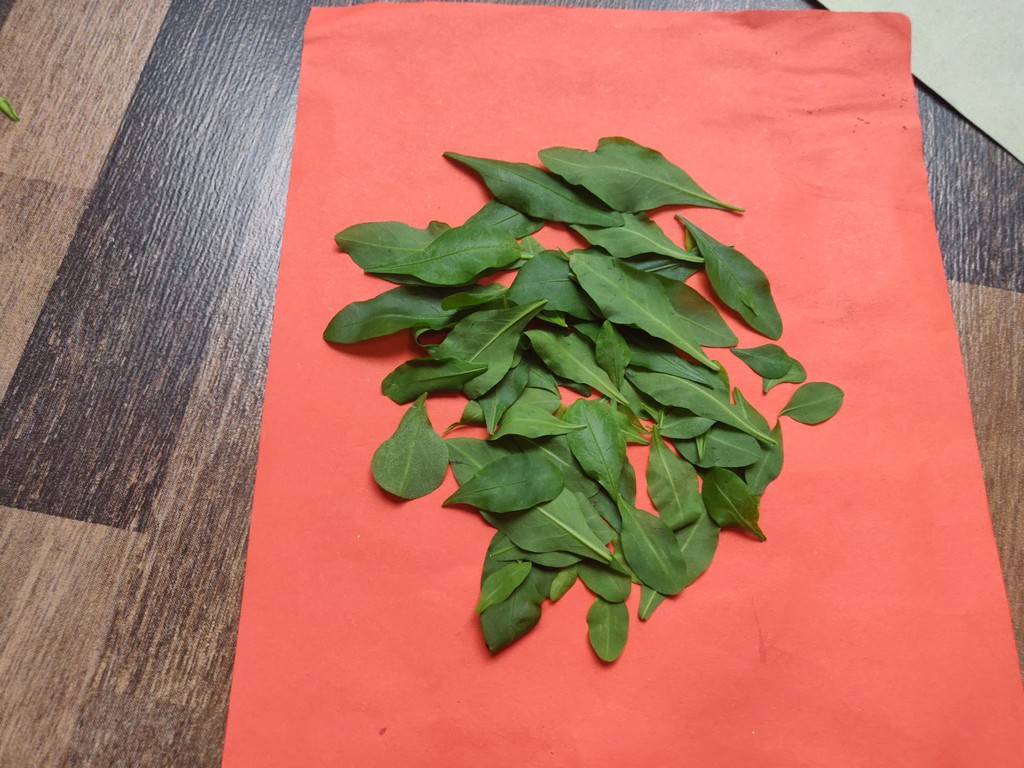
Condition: Healthy
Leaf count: multiple
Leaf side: unknown